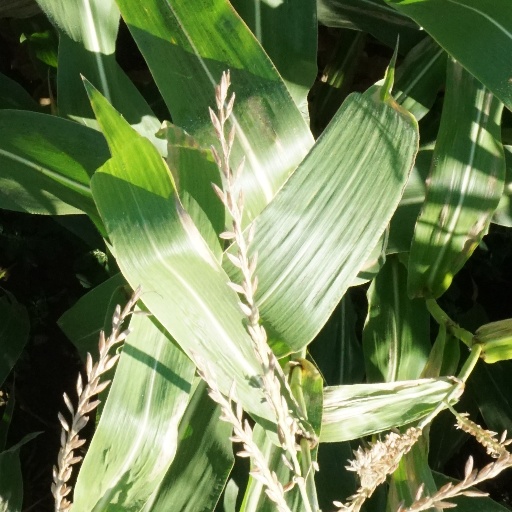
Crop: maize; corn